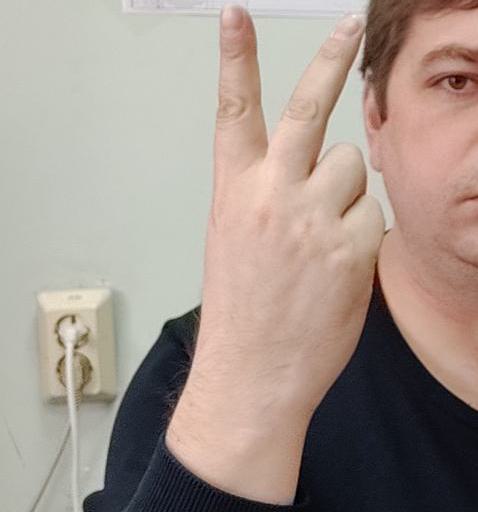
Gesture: peace_inverted